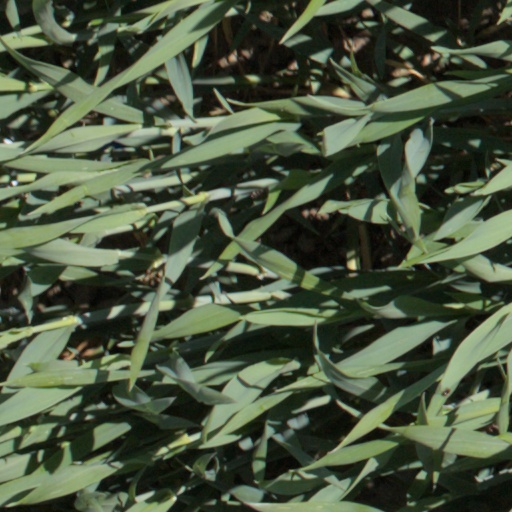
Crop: wheat